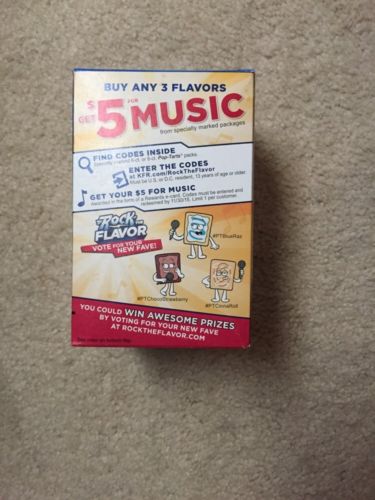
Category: toaster